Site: brandenburg
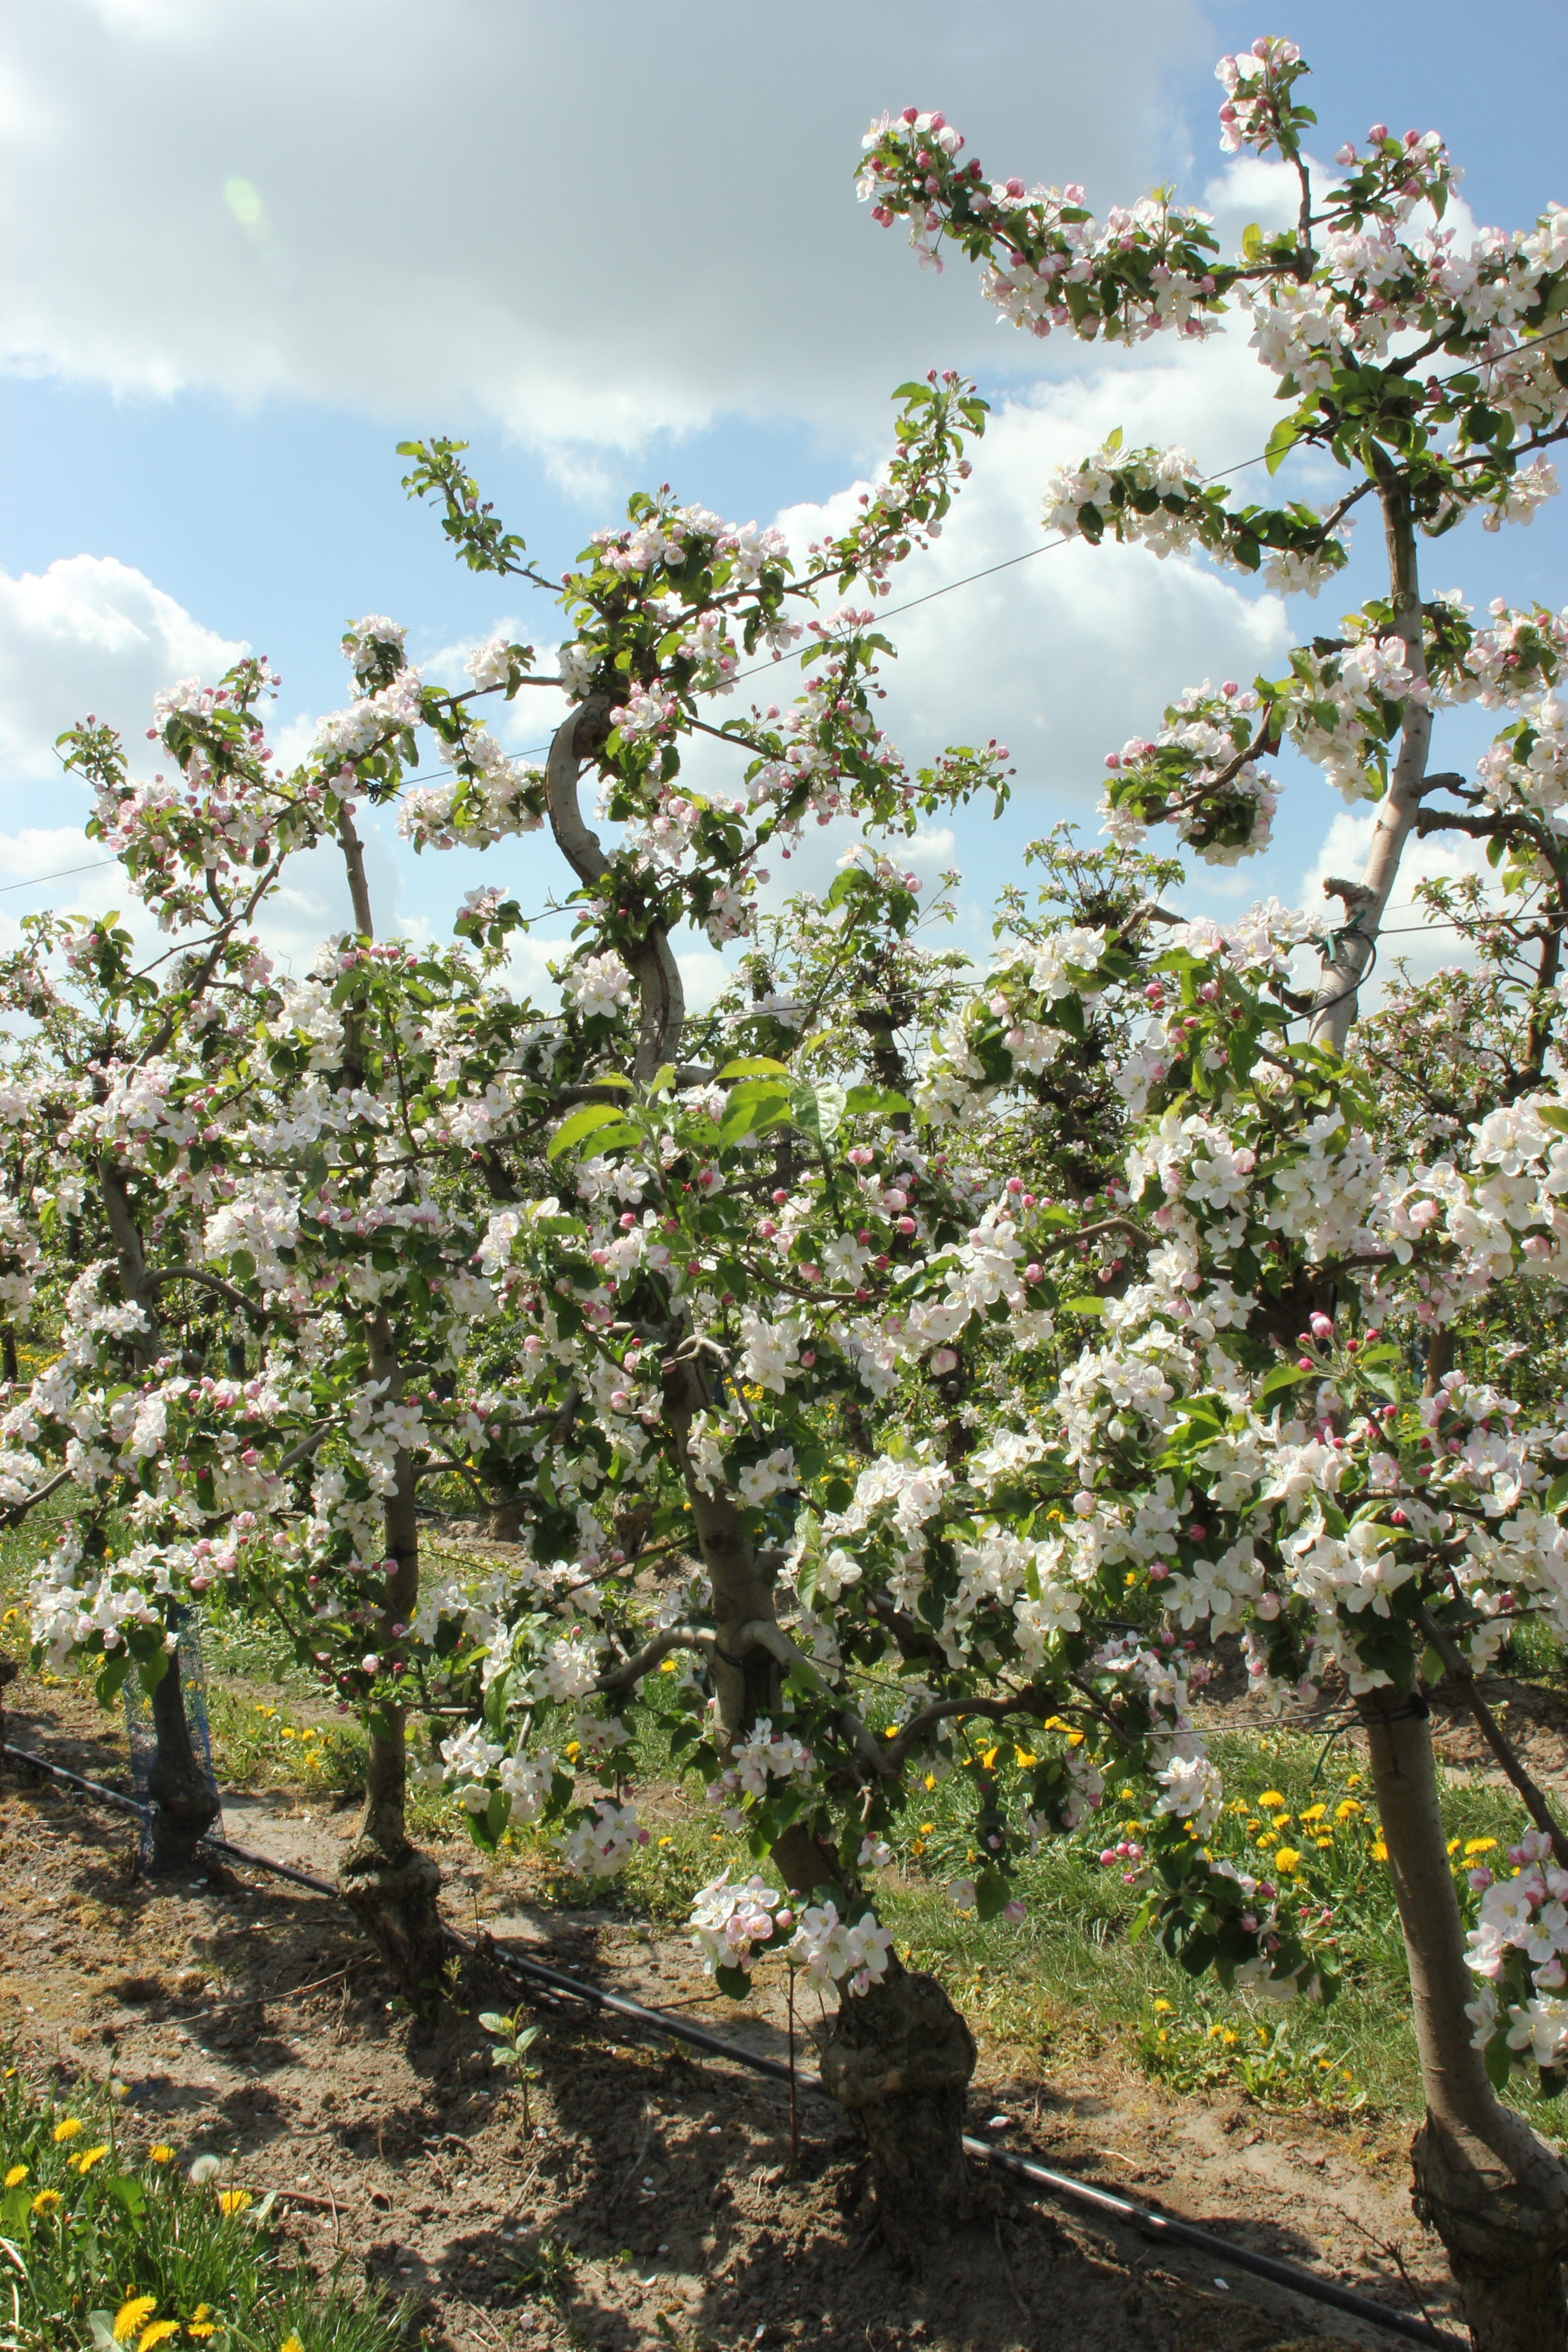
Growth stage (BBCH 65): Flowering